Expo 2015

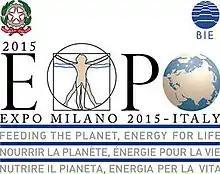
Expo 2015 bid logo

The Expo 2015 site is about northwest of Milan, in the municipalities of Rho and Pero, and covers an area of . It is adjacent to the Fiera Milano fairgrounds, designed by Massimiliano Fuksas, which may be considered the cornerstone of the area's urban redevelopment. It had long been an industrial zone before its conversion to logistical and municipal services and agriculture. The fairgrounds and the Expo site were connected by a pedestrian bridge adjacent to the Rho-Pero high-speed rail station. Originally-planned bicycle paths were never constructed, and several motorways were built (or expanded) to allow access to the site.